Kidnapping of Heinrich Kreipe

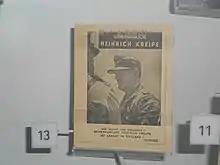
British propaganda leaflet addressed to the German troops: "You are looking for him [Kreipe] in vain! He is long since in England!"

As the team continued their journey from Ida to the Amari Valley, Crete's garrison of over 30,000 men had been placed on alert and Axis troops began to assemble around the mountain range in an attempt to block their escape. After crossing the valley they reached the village of Agia Paraskevi. A report transmitted by the BBC had alerted the Germans that Kreipe had yet to leave the island. Rumours of a general uprising and an Allied invasion had prompted Bräuer to strengthen Chania's garrison and continue the security sweeps. Kreipe's aide-de-camp and guards were arrested on suspicion of complicity. The arrival of a runner enabled the abduction team to request that a boat be sent to Saktouria on 2 May. The runner unexpectedly did not return the following day and the party was informed that Saktouria and other hotbeds of resistance had been destroyed by German troops. Moss and Leigh Fermor set off to the Amari valley in search of a wireless station. On 5 May, they reached the village of Pantanassa where they were able to send and receive written messages once again.